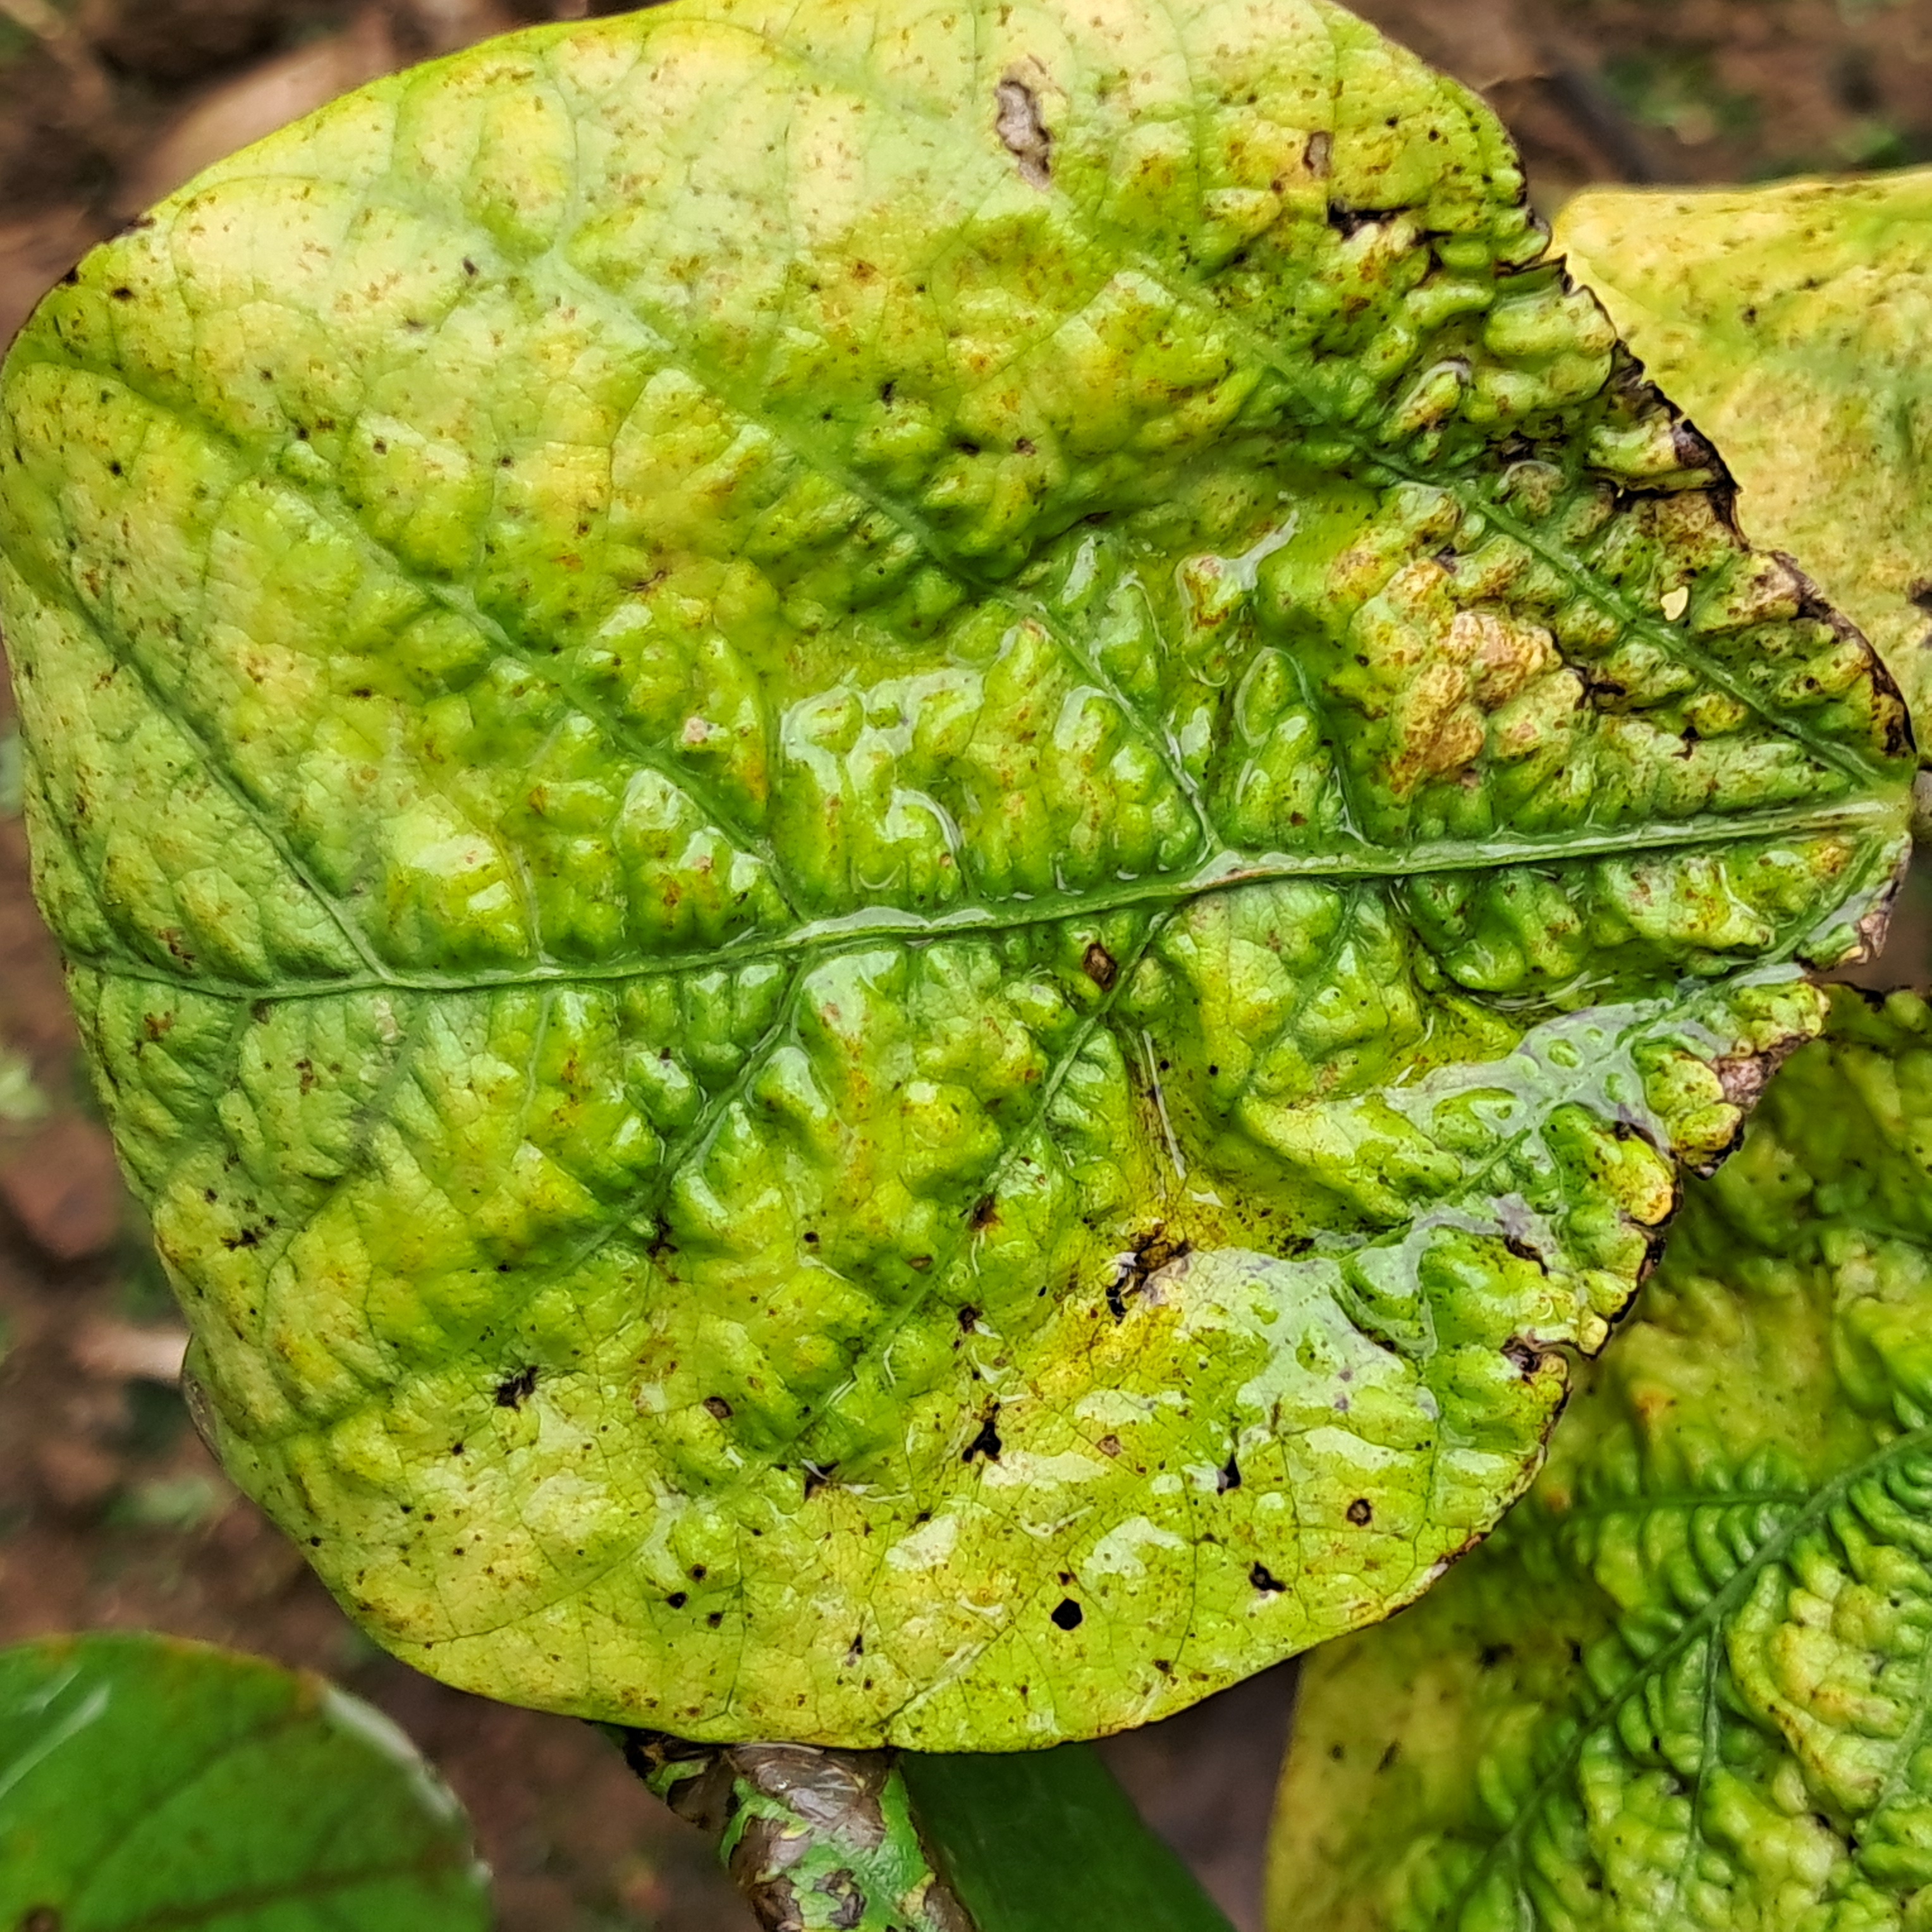
Label: Mosaic